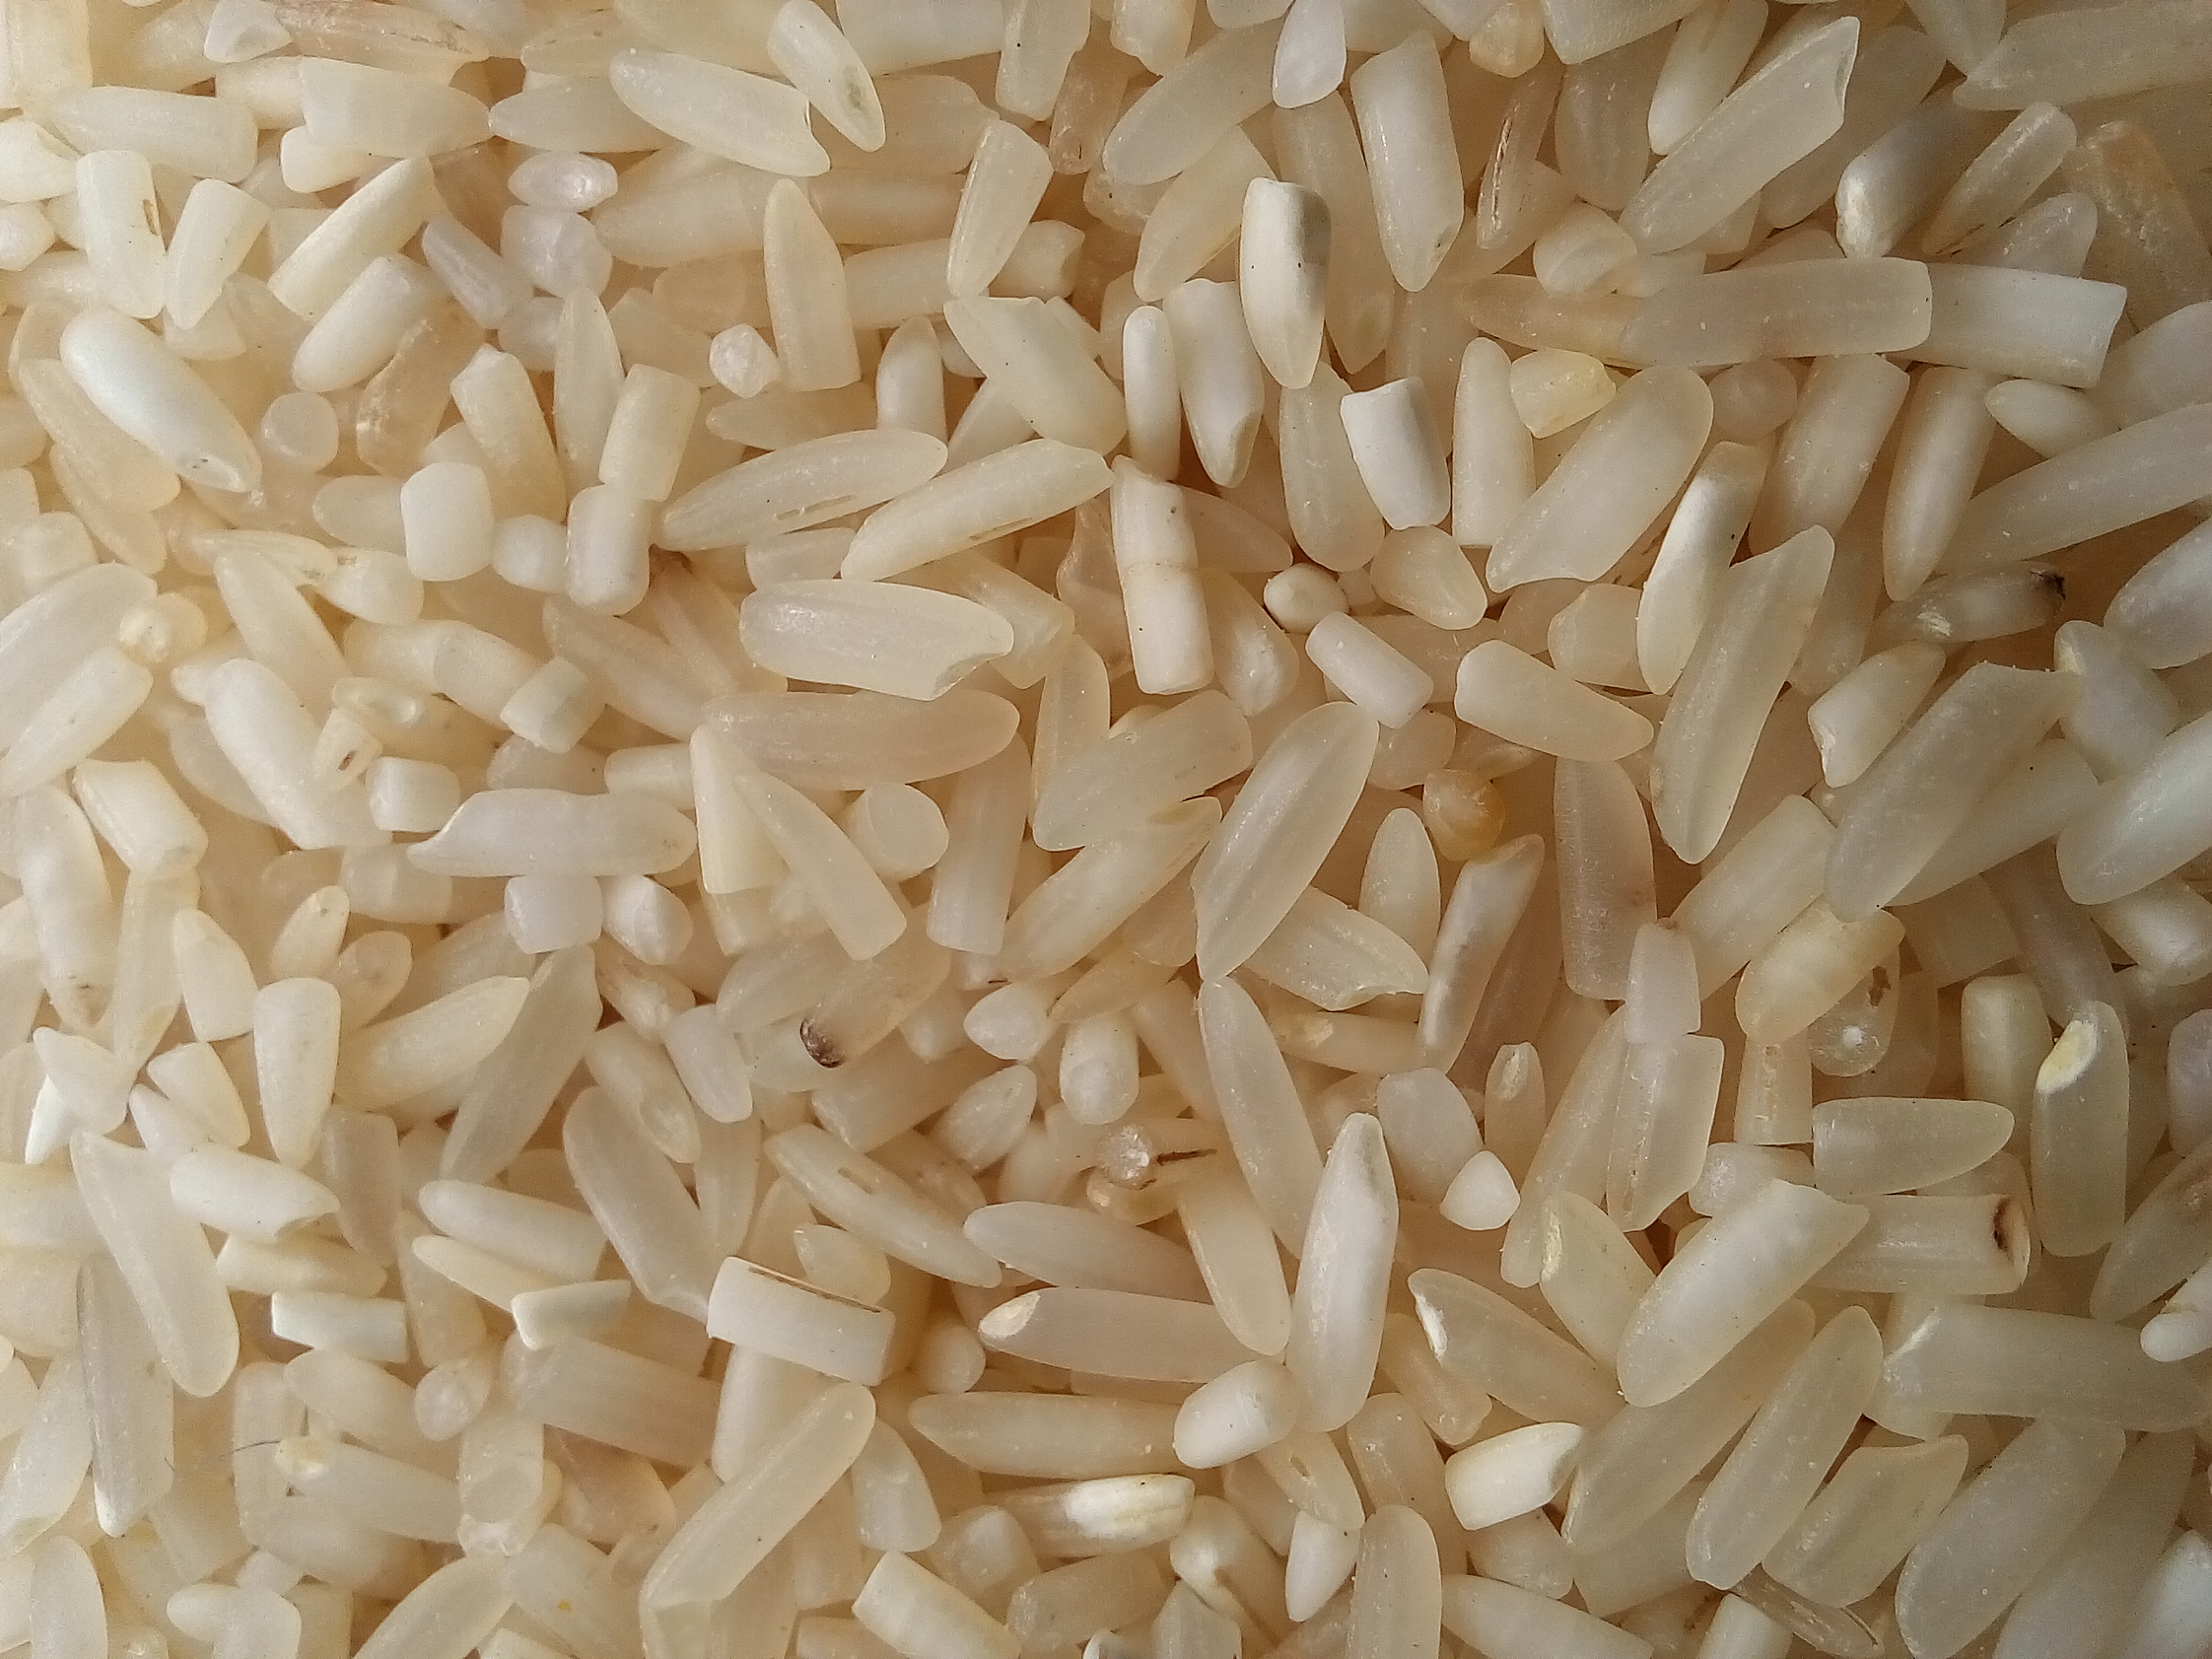
Rice seed variety: Unknown